Typhoon Cimaron (2018)

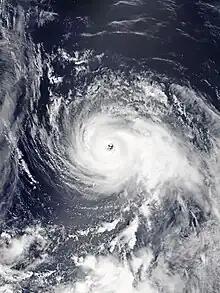
Typhoon Cimaron at peak intensity near Iwo To on August 22

Typhoon Cimaron was a typhoon that caused minimal impacts in the Mariana Islands and Japan in mid-August 2018. The twenty-third depression, twenty-first named storm, eleventh severe tropical storm, and seventh typhoon of the 2018 Pacific typhoon season, Cimaron developed from a tropical depression near the Marshall Islands on August 16. The depression soon became Tropical Storm Cimaron on August 18. Cimaron gradually intensified into a typhoon on August 21, and rapidly reached its peak intensity the next day. Cimaron then weakened before making two landfalls in Japan as a Category 1 typhoon on August 23. Cimaron continued to weaken until it became an extratropical cyclone and dissipated on August 24.